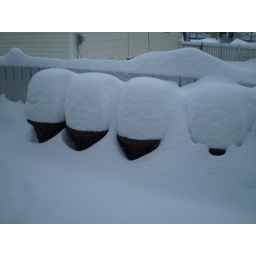
More flower pots covered in snow